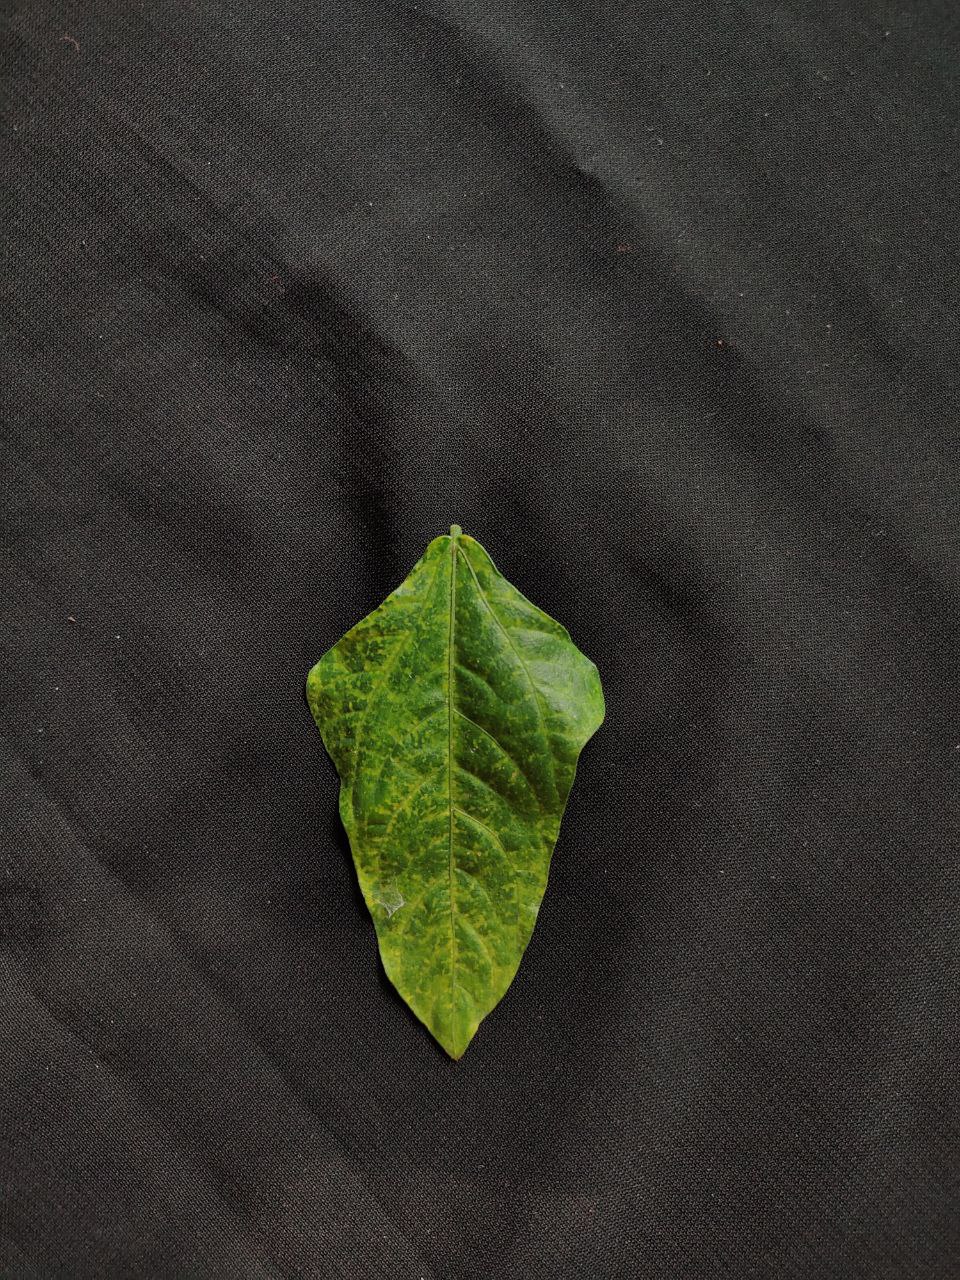
Crop: cowpea
Leaf condition: Mosaic Virus